Pechoin

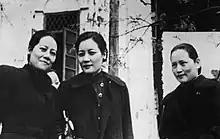
The influential Soong sisters were among the major patrons of Pechoin.

In 1931, Pechoin was founded by Gu Zhimin (顾植民) as a skincare brand under cosmetics company "Fu Bei Kang" (富贝康化妆品有限公司) in Shanghai, making it the first domestic skincare brand in China. In Chinese, the name "Pechoin" may be interpreted as a hundred birds paying tribute to "Fenghuang" or the Chinese phoenix. From 1937 to 1945, Pechoin survived the second Sino-Japanese war. And in 1945, it became a top cosmetics brand in China.